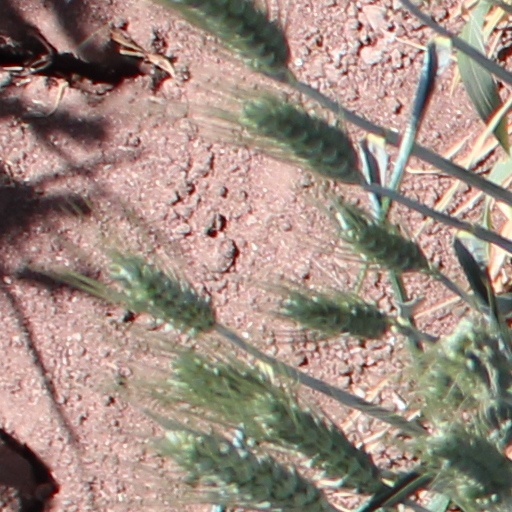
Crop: wheat